Abdalonymus

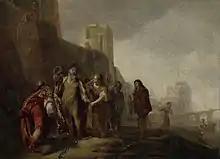
The envoys of Alexander the Great clothe the gardener Abdalonymos with the insignia of the royal dignity of Sidon

Hephaestion directed the brothers to carry the royal crown and robes to Abdalonymus. They obeyed and found him weeding in his garden. After causing him to wash, they invested him with the ensigns of royalty and conducted him to Alexander. This prince, who discerned in him an aspect not unworthy of his origin, turning to those around him, said "I wish to know how he bore his poverty."—"Would to heaven," replied Abdalonymus, "I may as well bear my prosperity! These hands have ministered to all my necessities, and as I possessed nothing, I wanted nothing." Alexander was so well pleased with this reply, that he confirmed the nomination of Hephaestion, and gave the new king the palace and private estate of Strato his predecessor, and even augmented his dominions from the neighboring country.